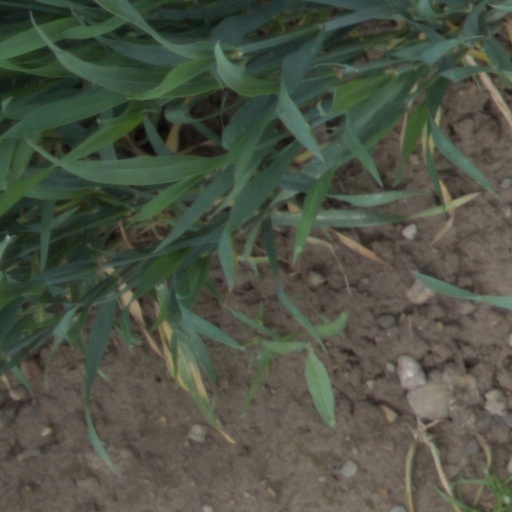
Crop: wheat